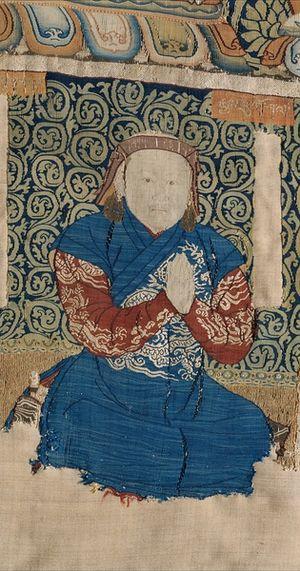
Qutugku Khan, né le 22 décembre 1300 et décédé le 30 août 1329, est un Khan mongol, fils de Külüg Khan fut un bref khagan de l'Empire mongol et de la dynastie Yuan entre le 27 février 1329 et le 30 août 1329.
Ceci est une liste des règnes les plus courts.